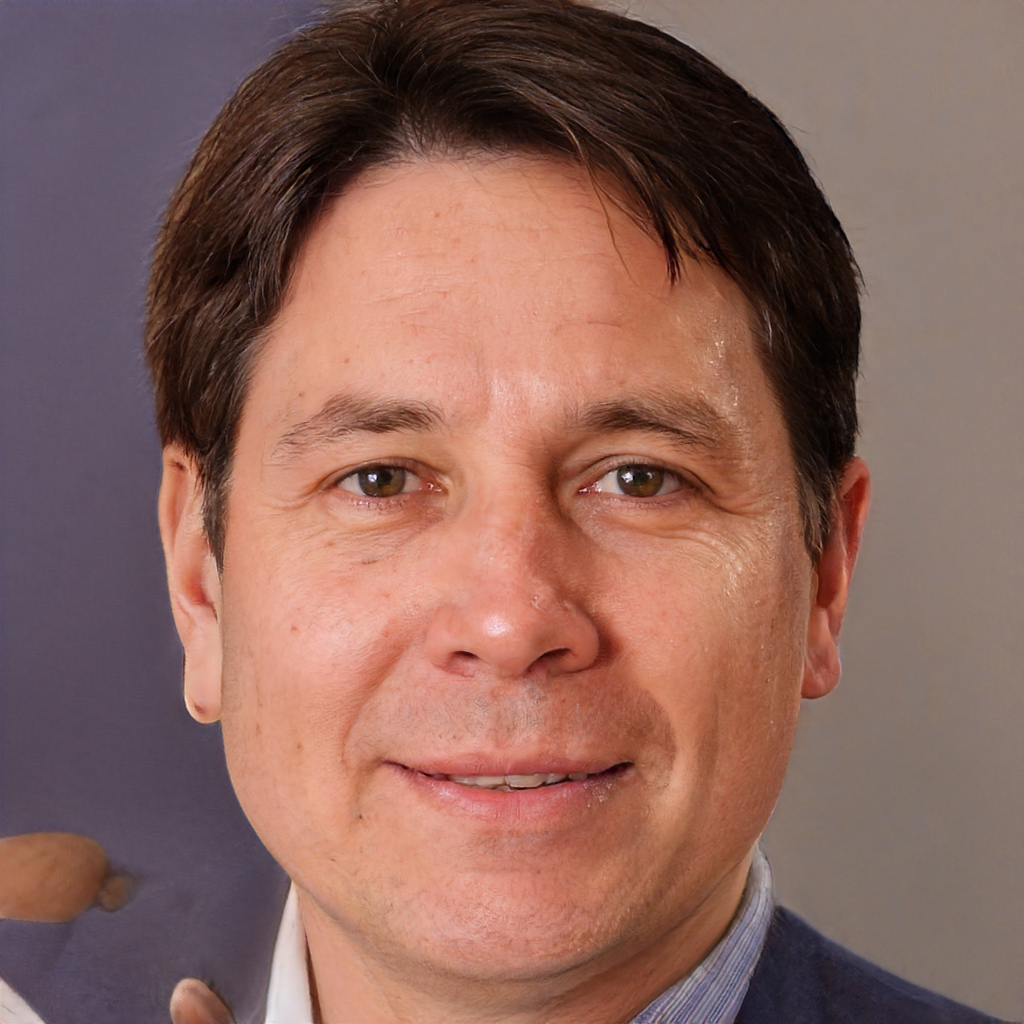
Gender: Male